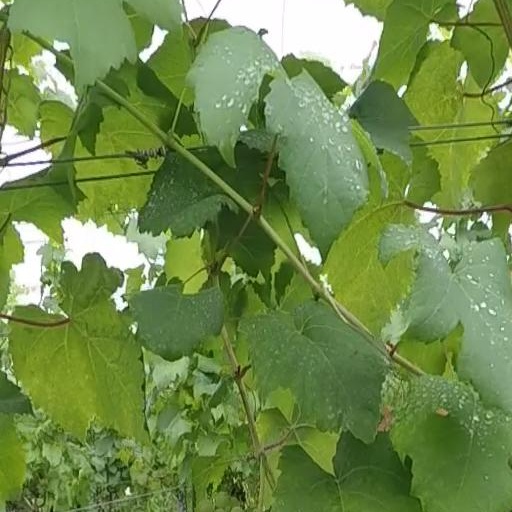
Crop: grape